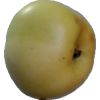
Label: Apple 6